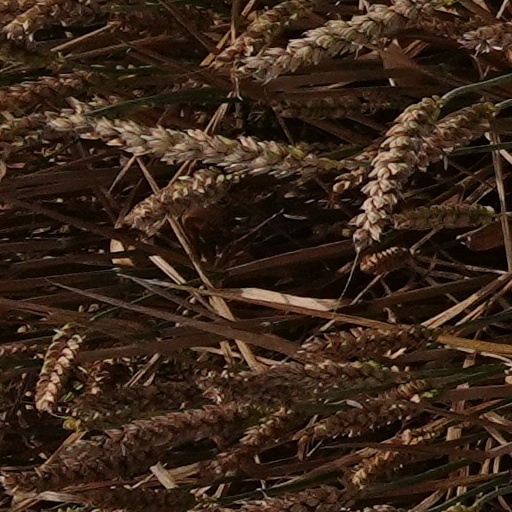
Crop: wheat